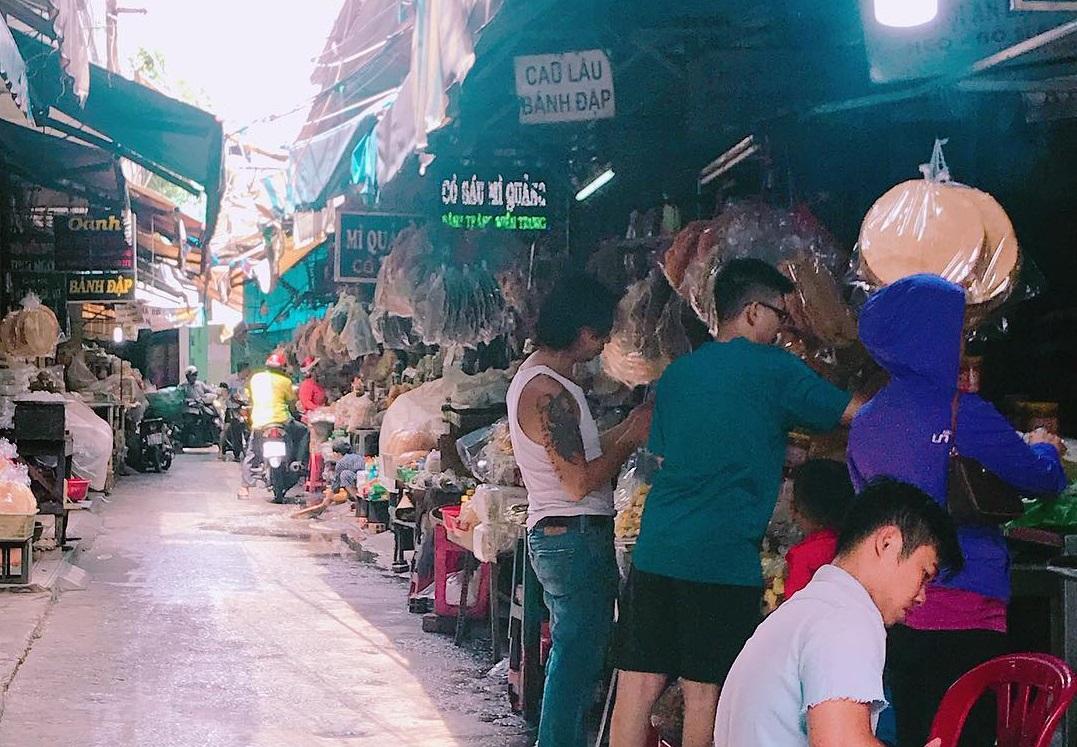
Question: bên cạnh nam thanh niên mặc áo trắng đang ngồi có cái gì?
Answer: bên cạnh nam thanh niên mặc áo trắng đang ngồi có cái ghế màu đỏ